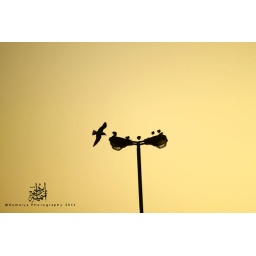
flying in the sky